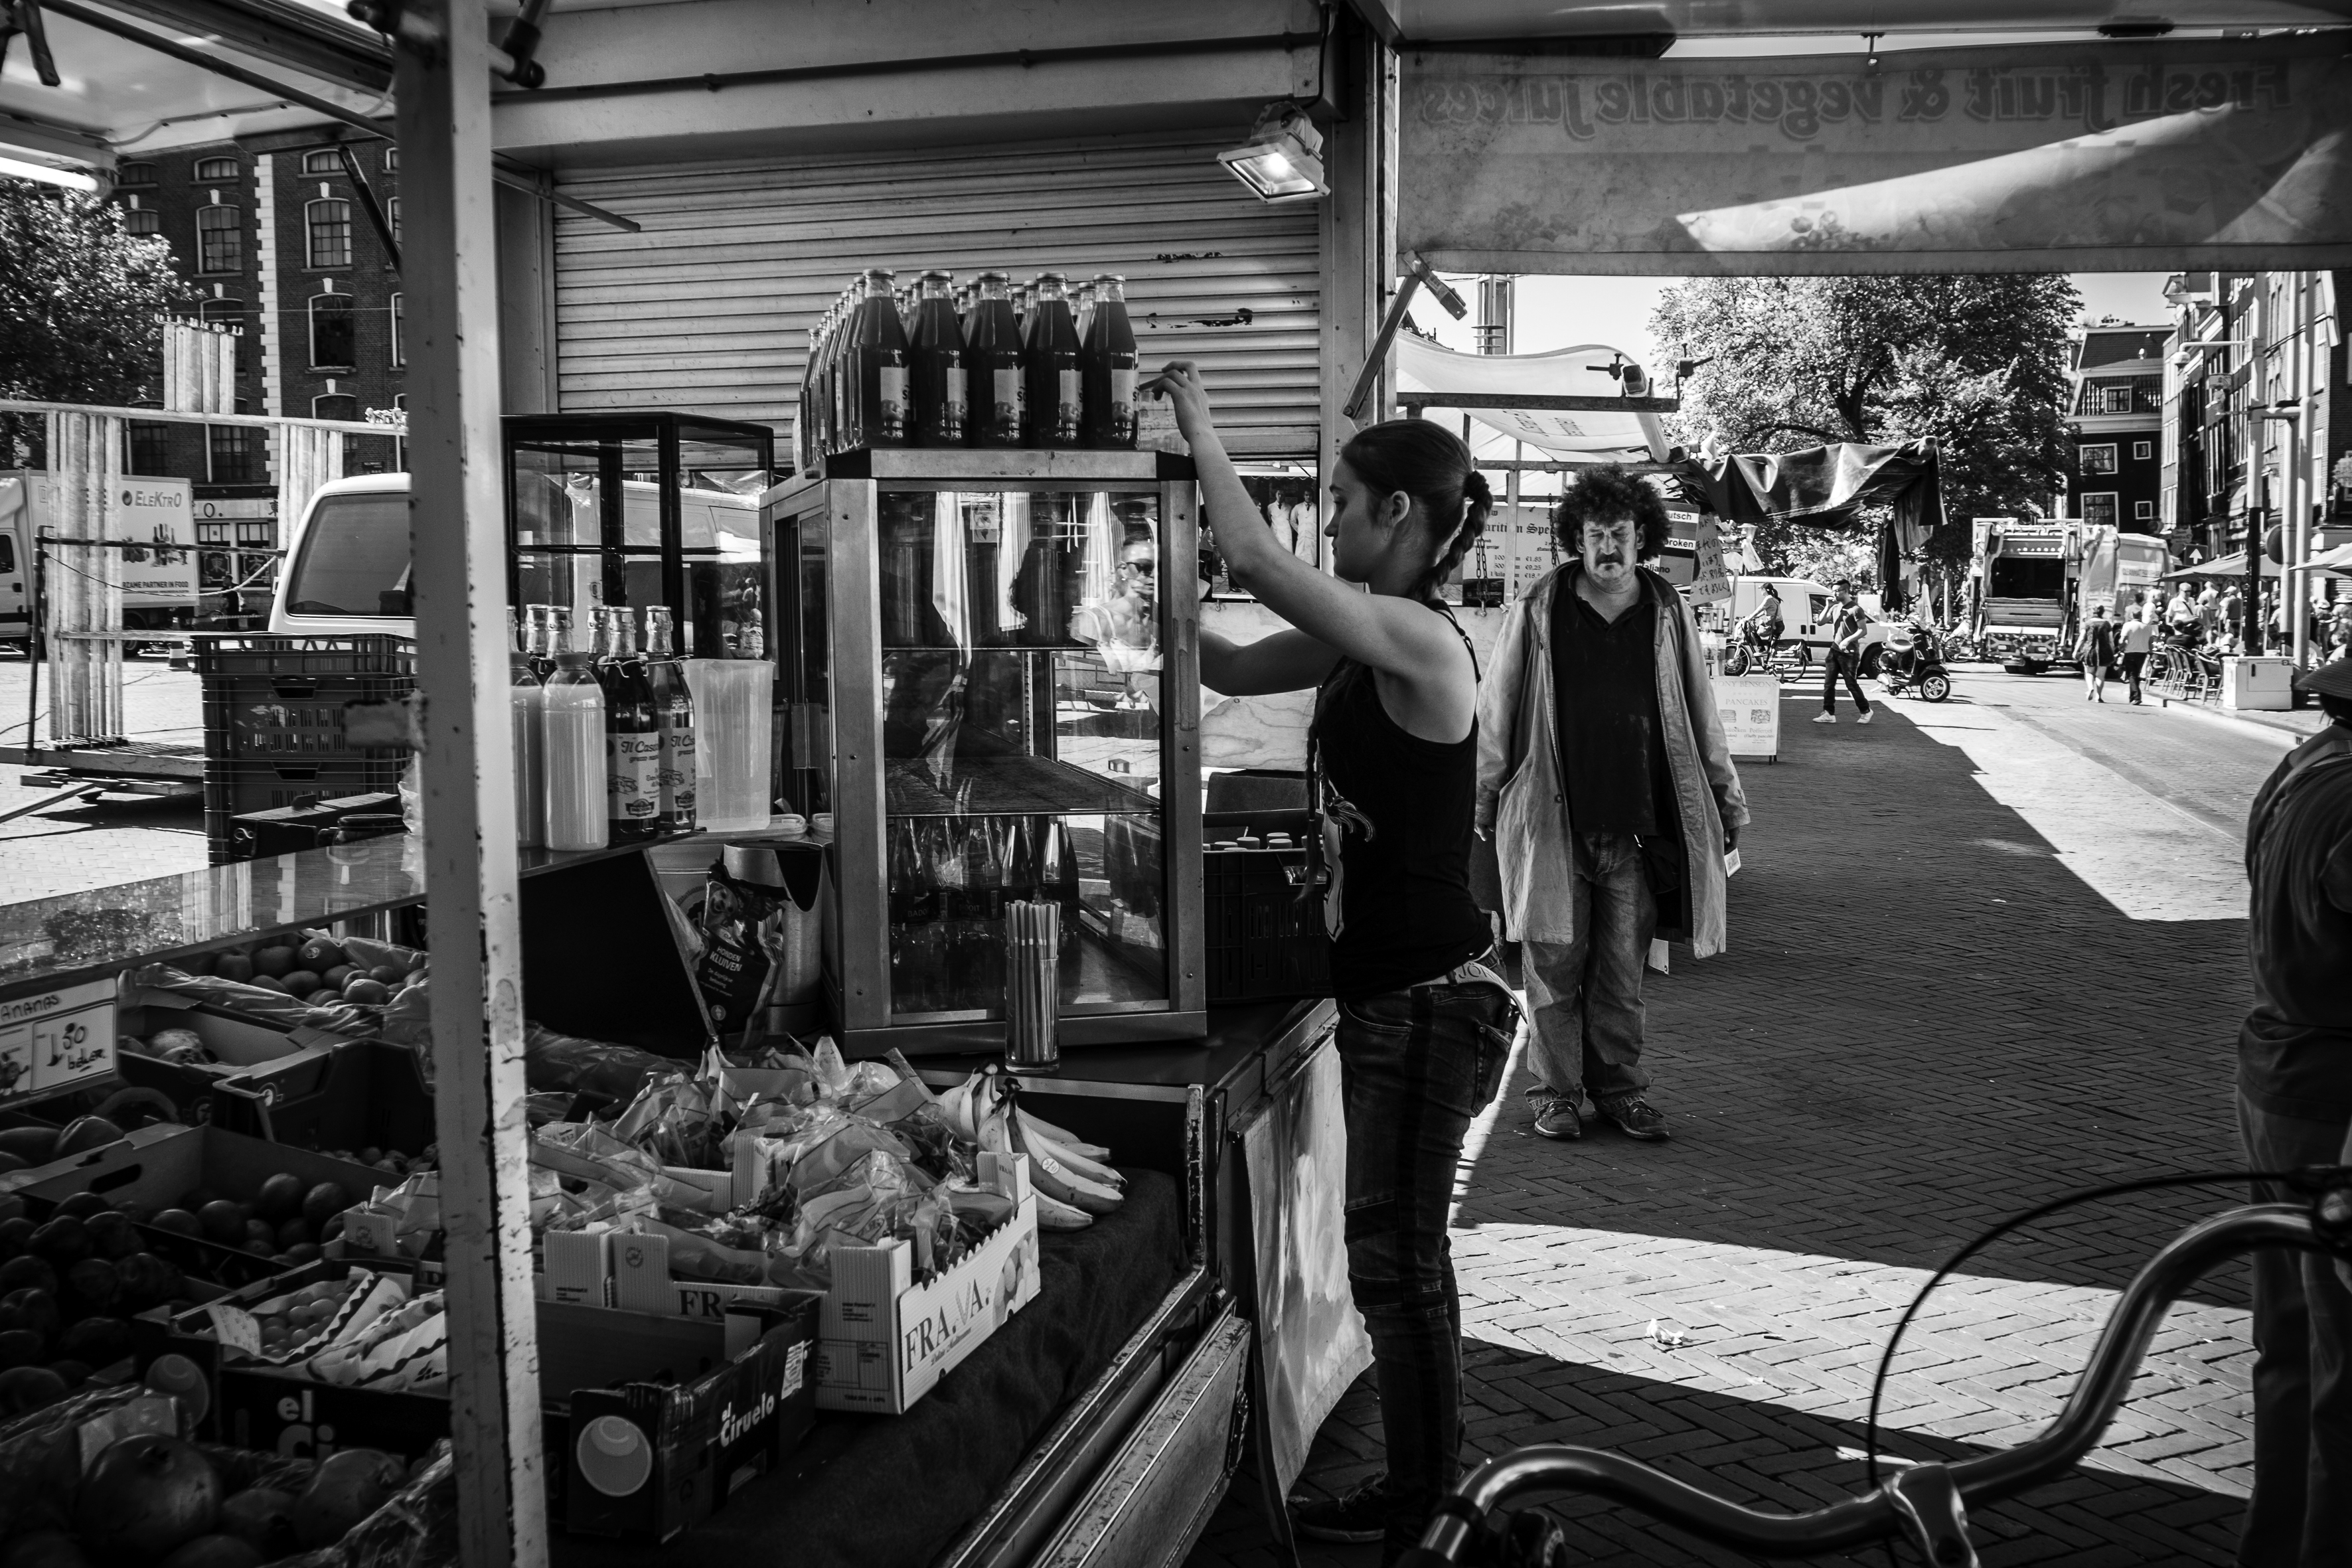
black and white, structure, road, street, photography, urban, crowd, travel, fujifilm, black, room, monochrome, bw, blackandwhite, blackwhite, amsterdam, netherlands, infrastructure, ngc, photograph, image, fuji, fujixt1, fujix, noireblanc, monochrome photography